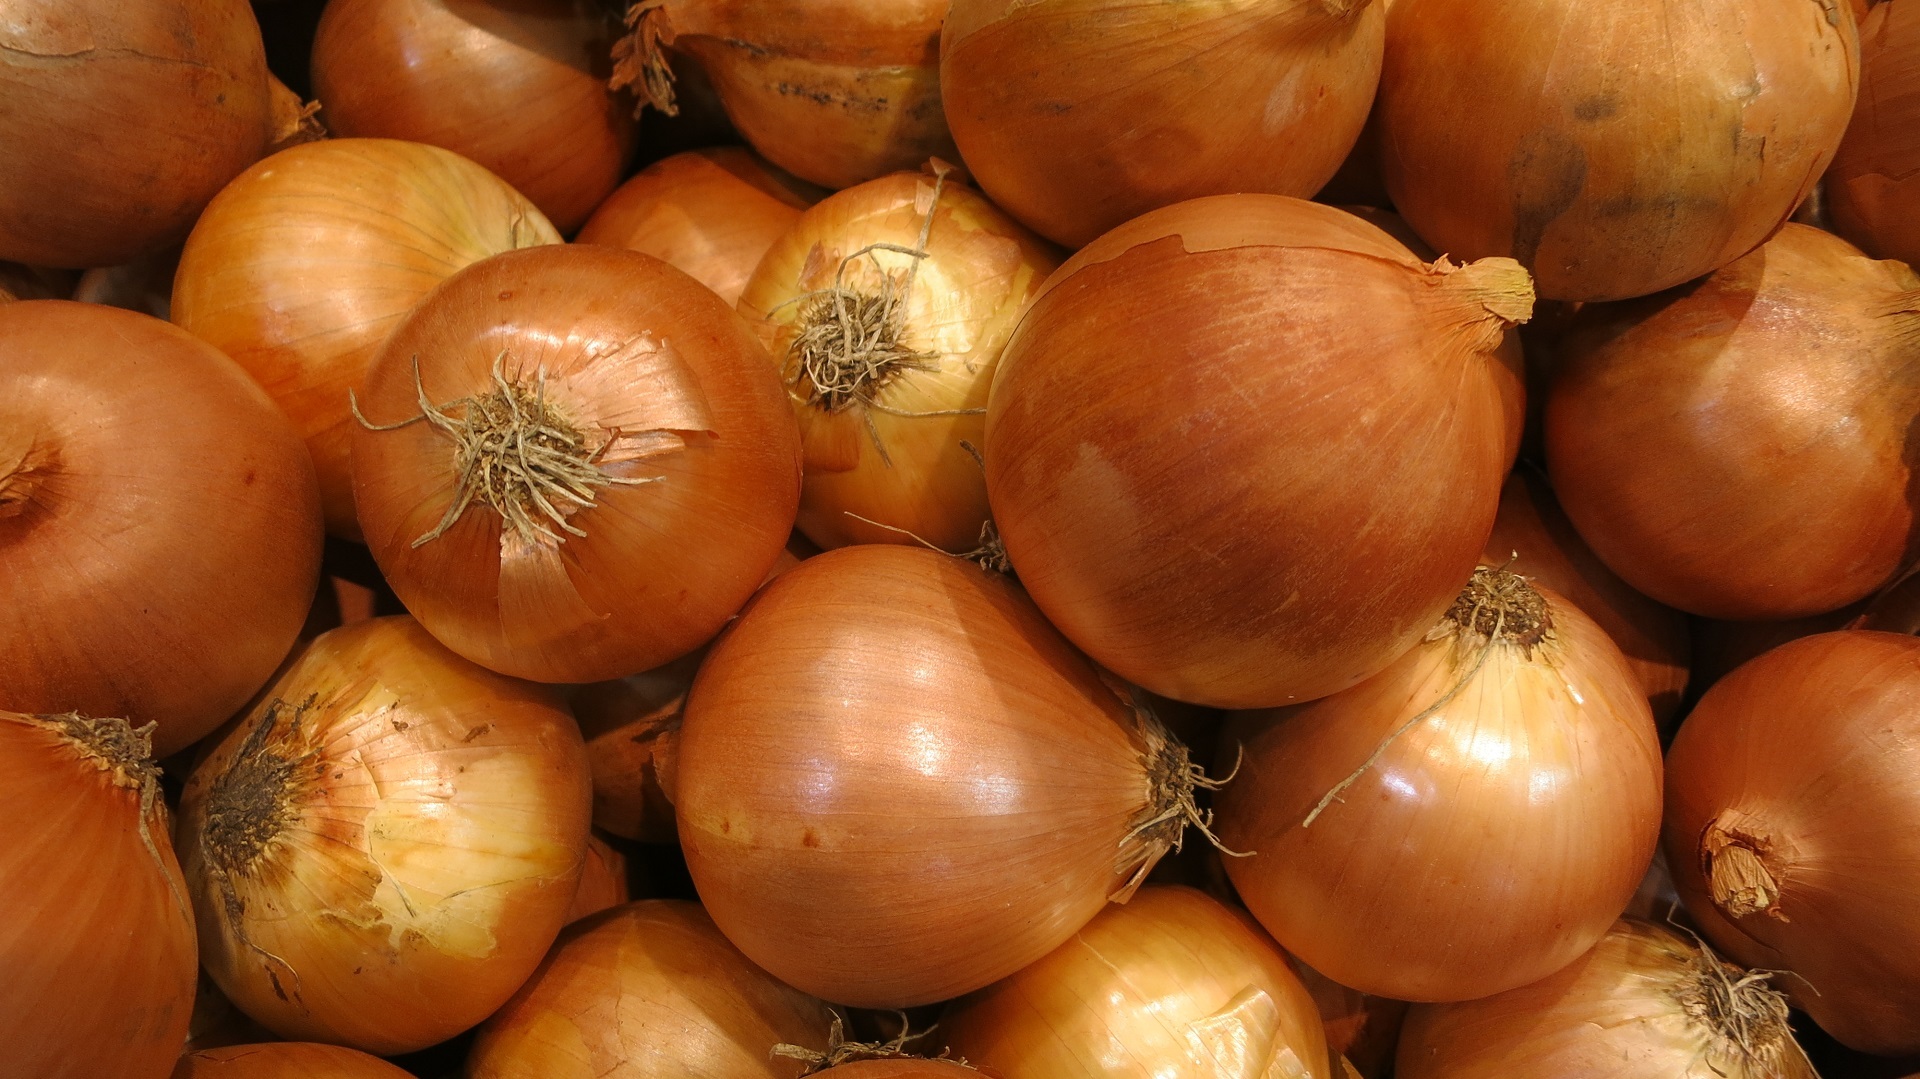
plant, ripe, food, spice, cooking, ingredient, culinary, herb, produce, vegetable, bulb, fresh, kitchen, gourmet, eat, onion, root, seasoning, condiment, peel, nutrition, aromatic, taste, pungent, whole, flowering plant, flavoring, shallot, yellow onions, winter squash, land plant, onion genus